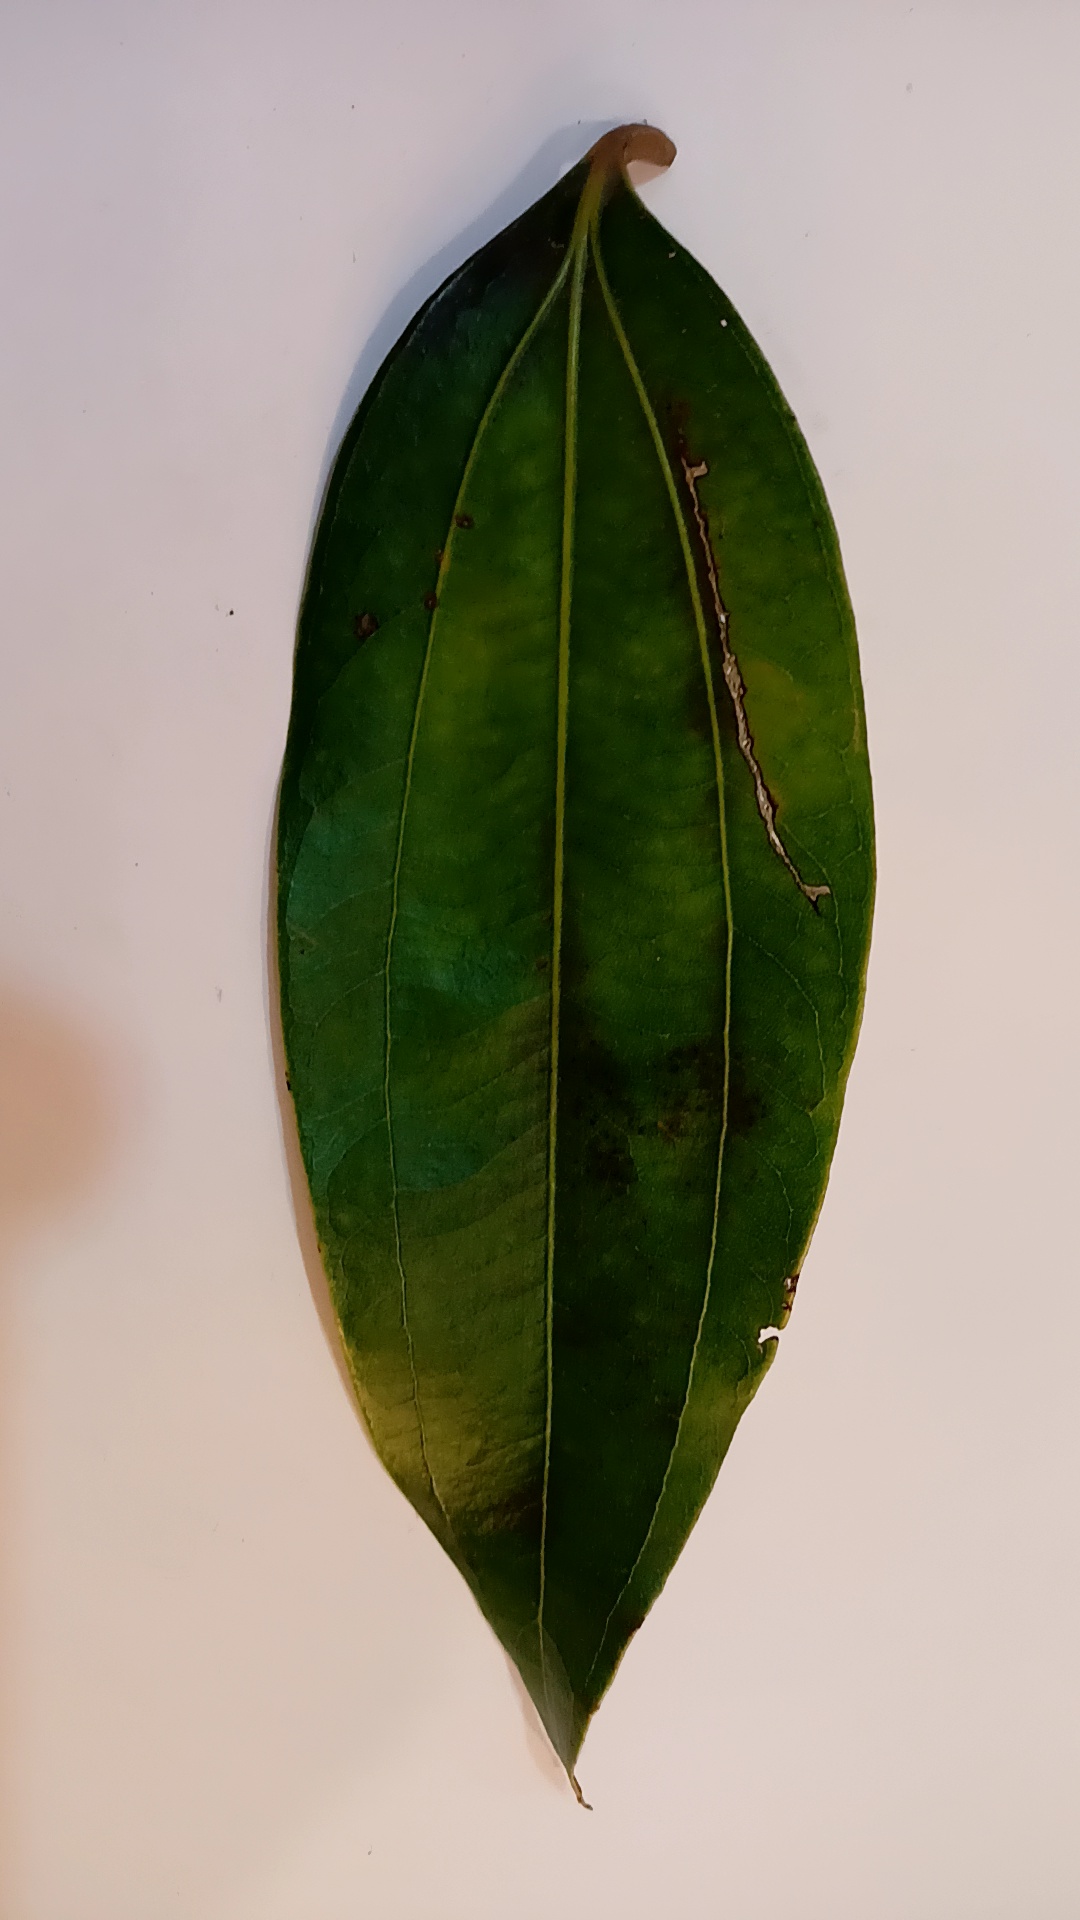
Label: Disease